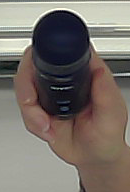
Product: nivea_rollon